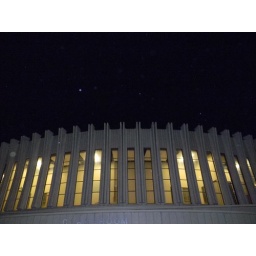
The night sky above the classroom building.